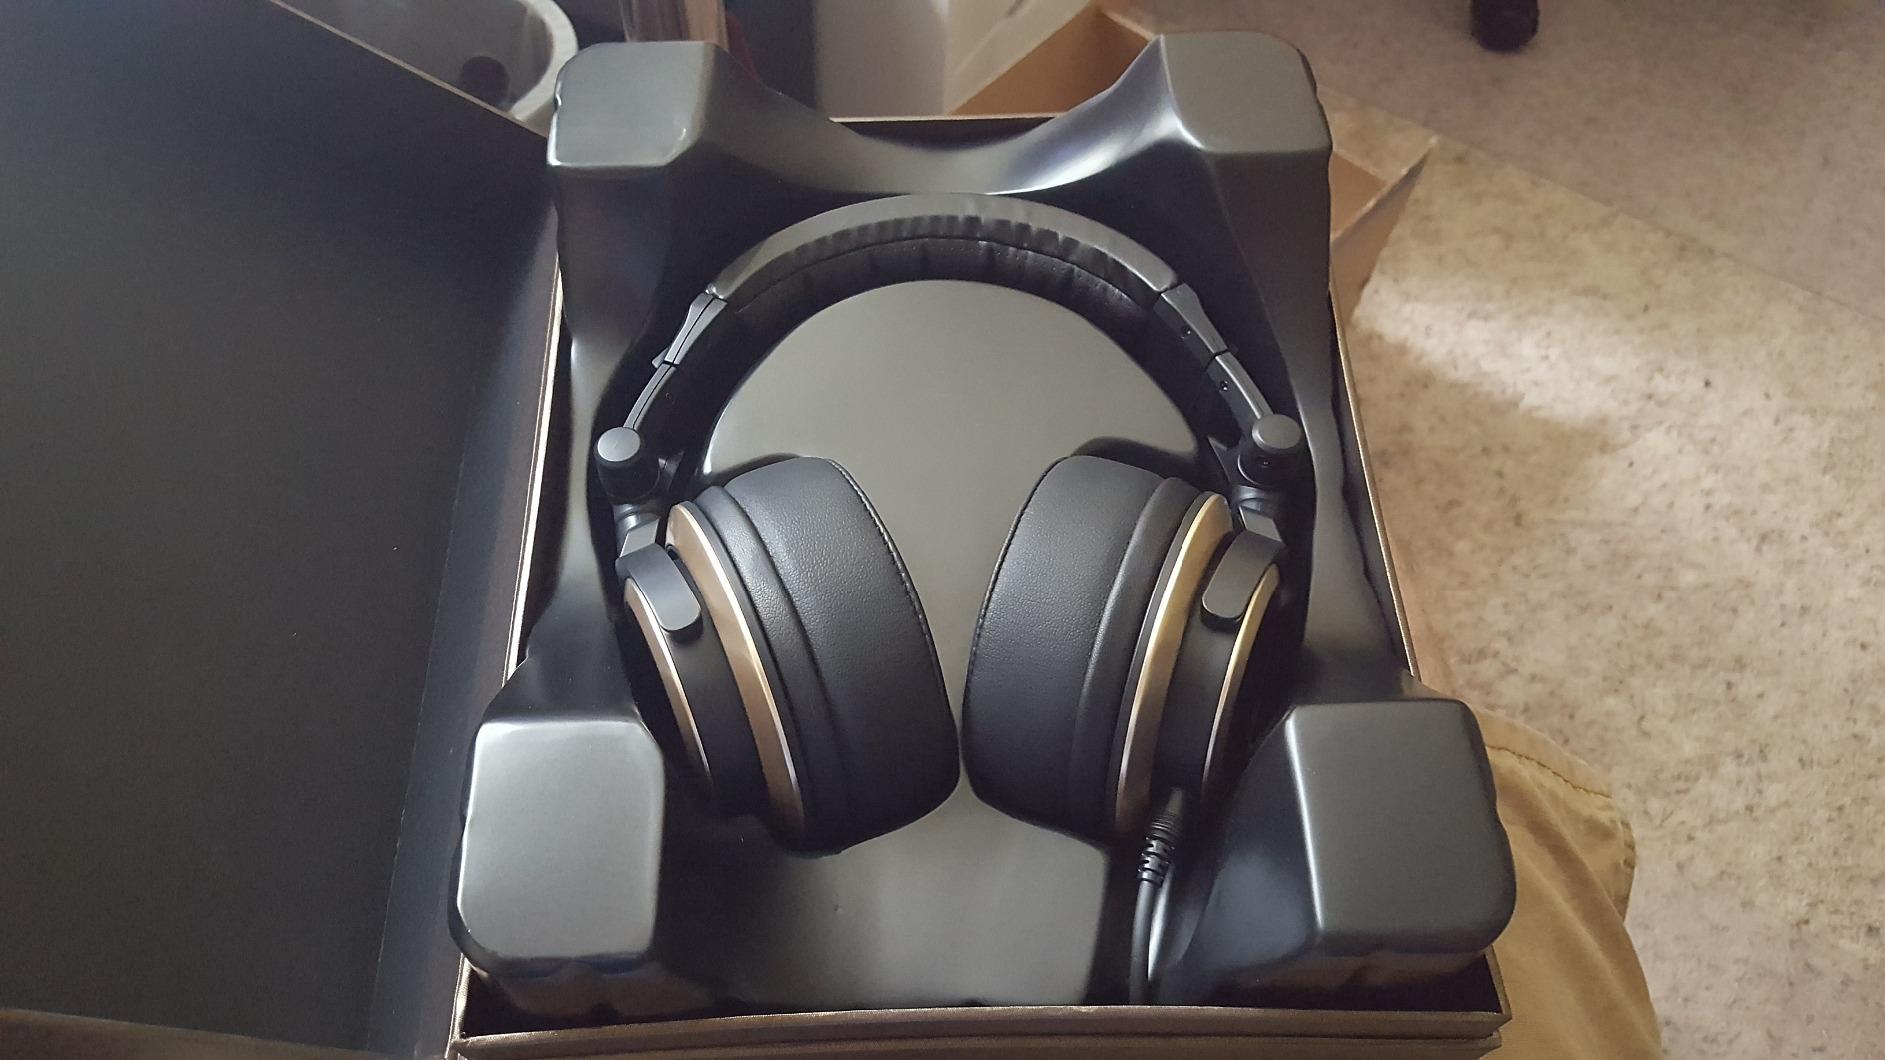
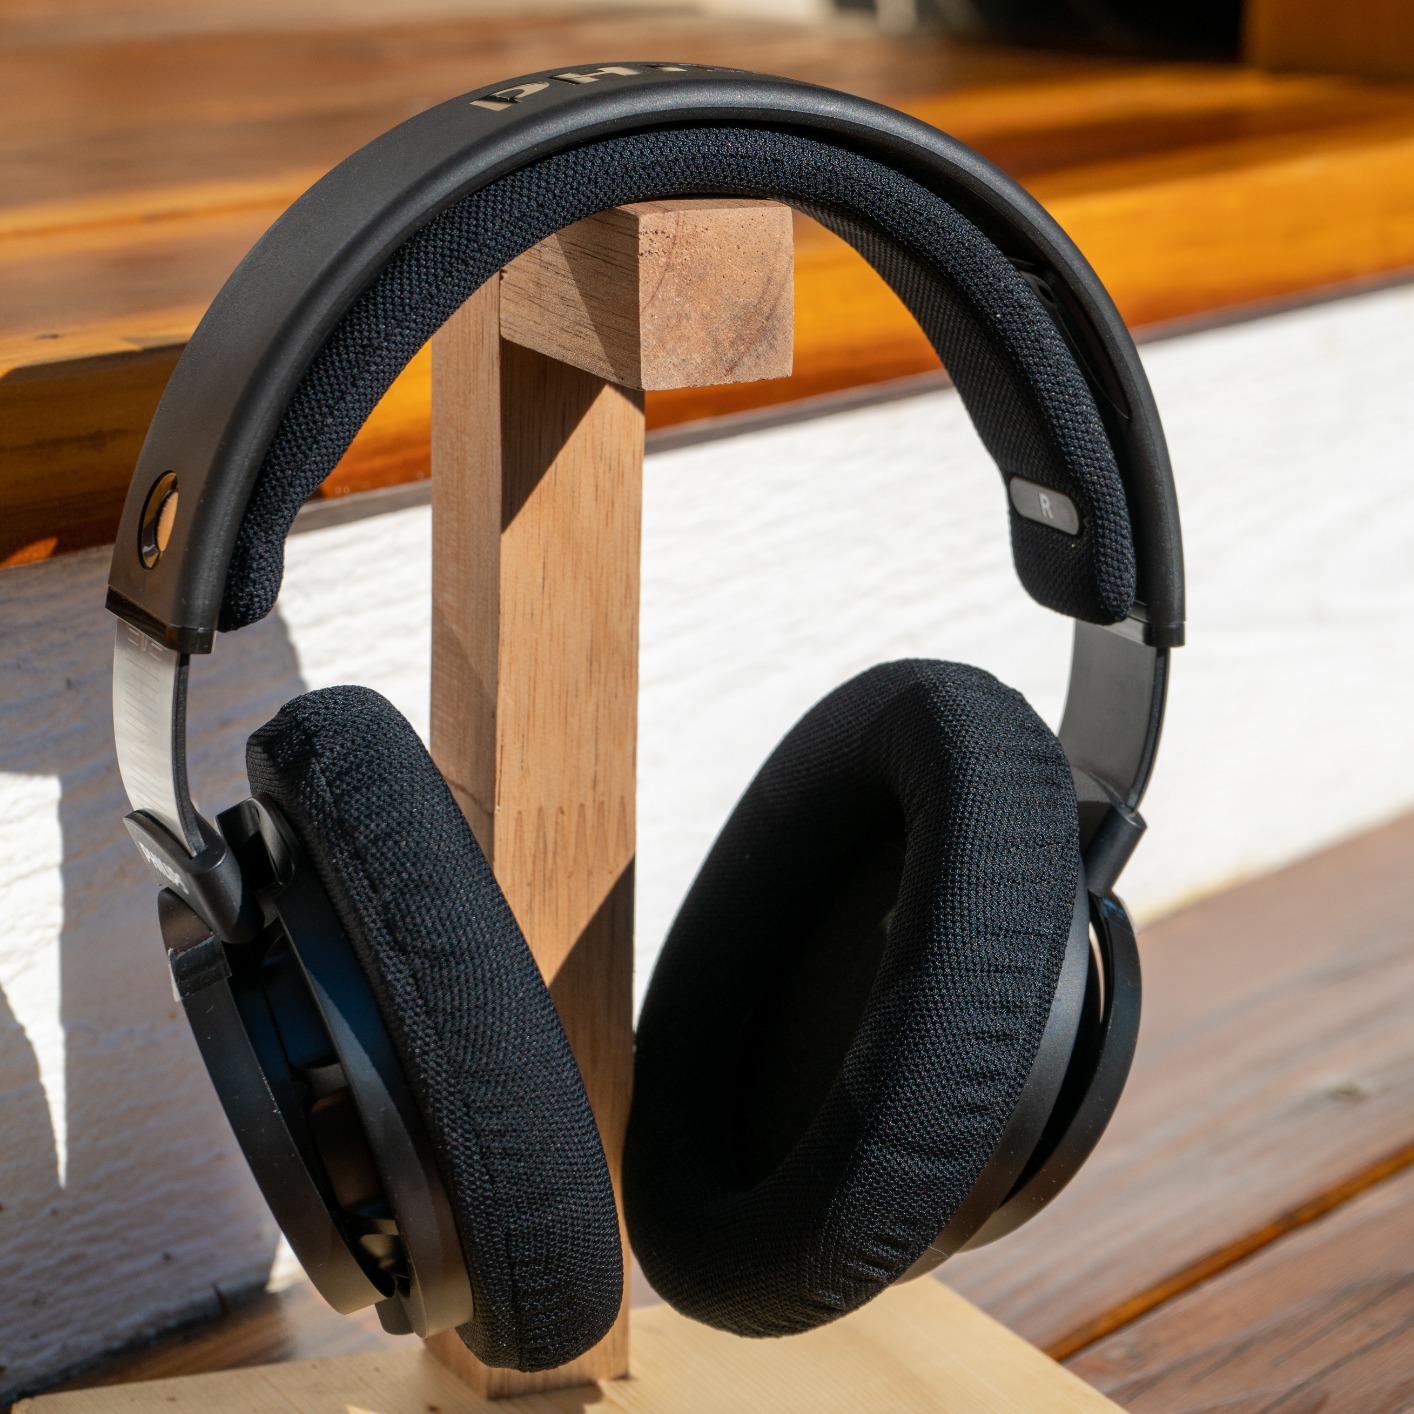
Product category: headphones
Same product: no